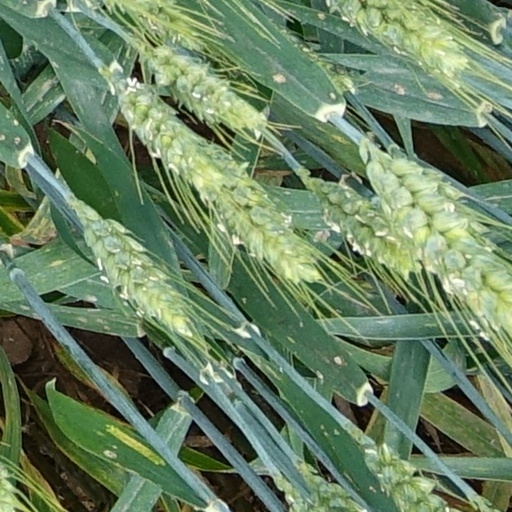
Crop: wheat